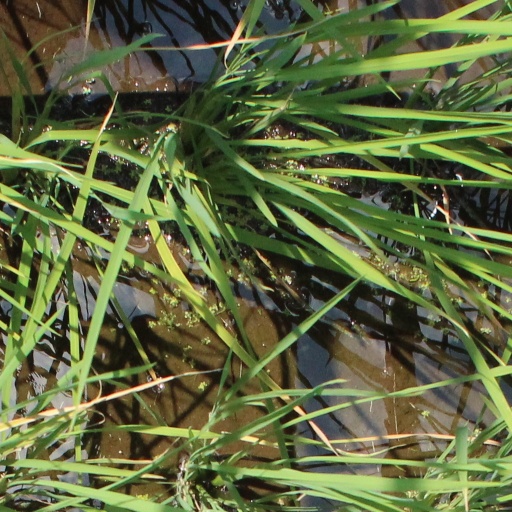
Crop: rice